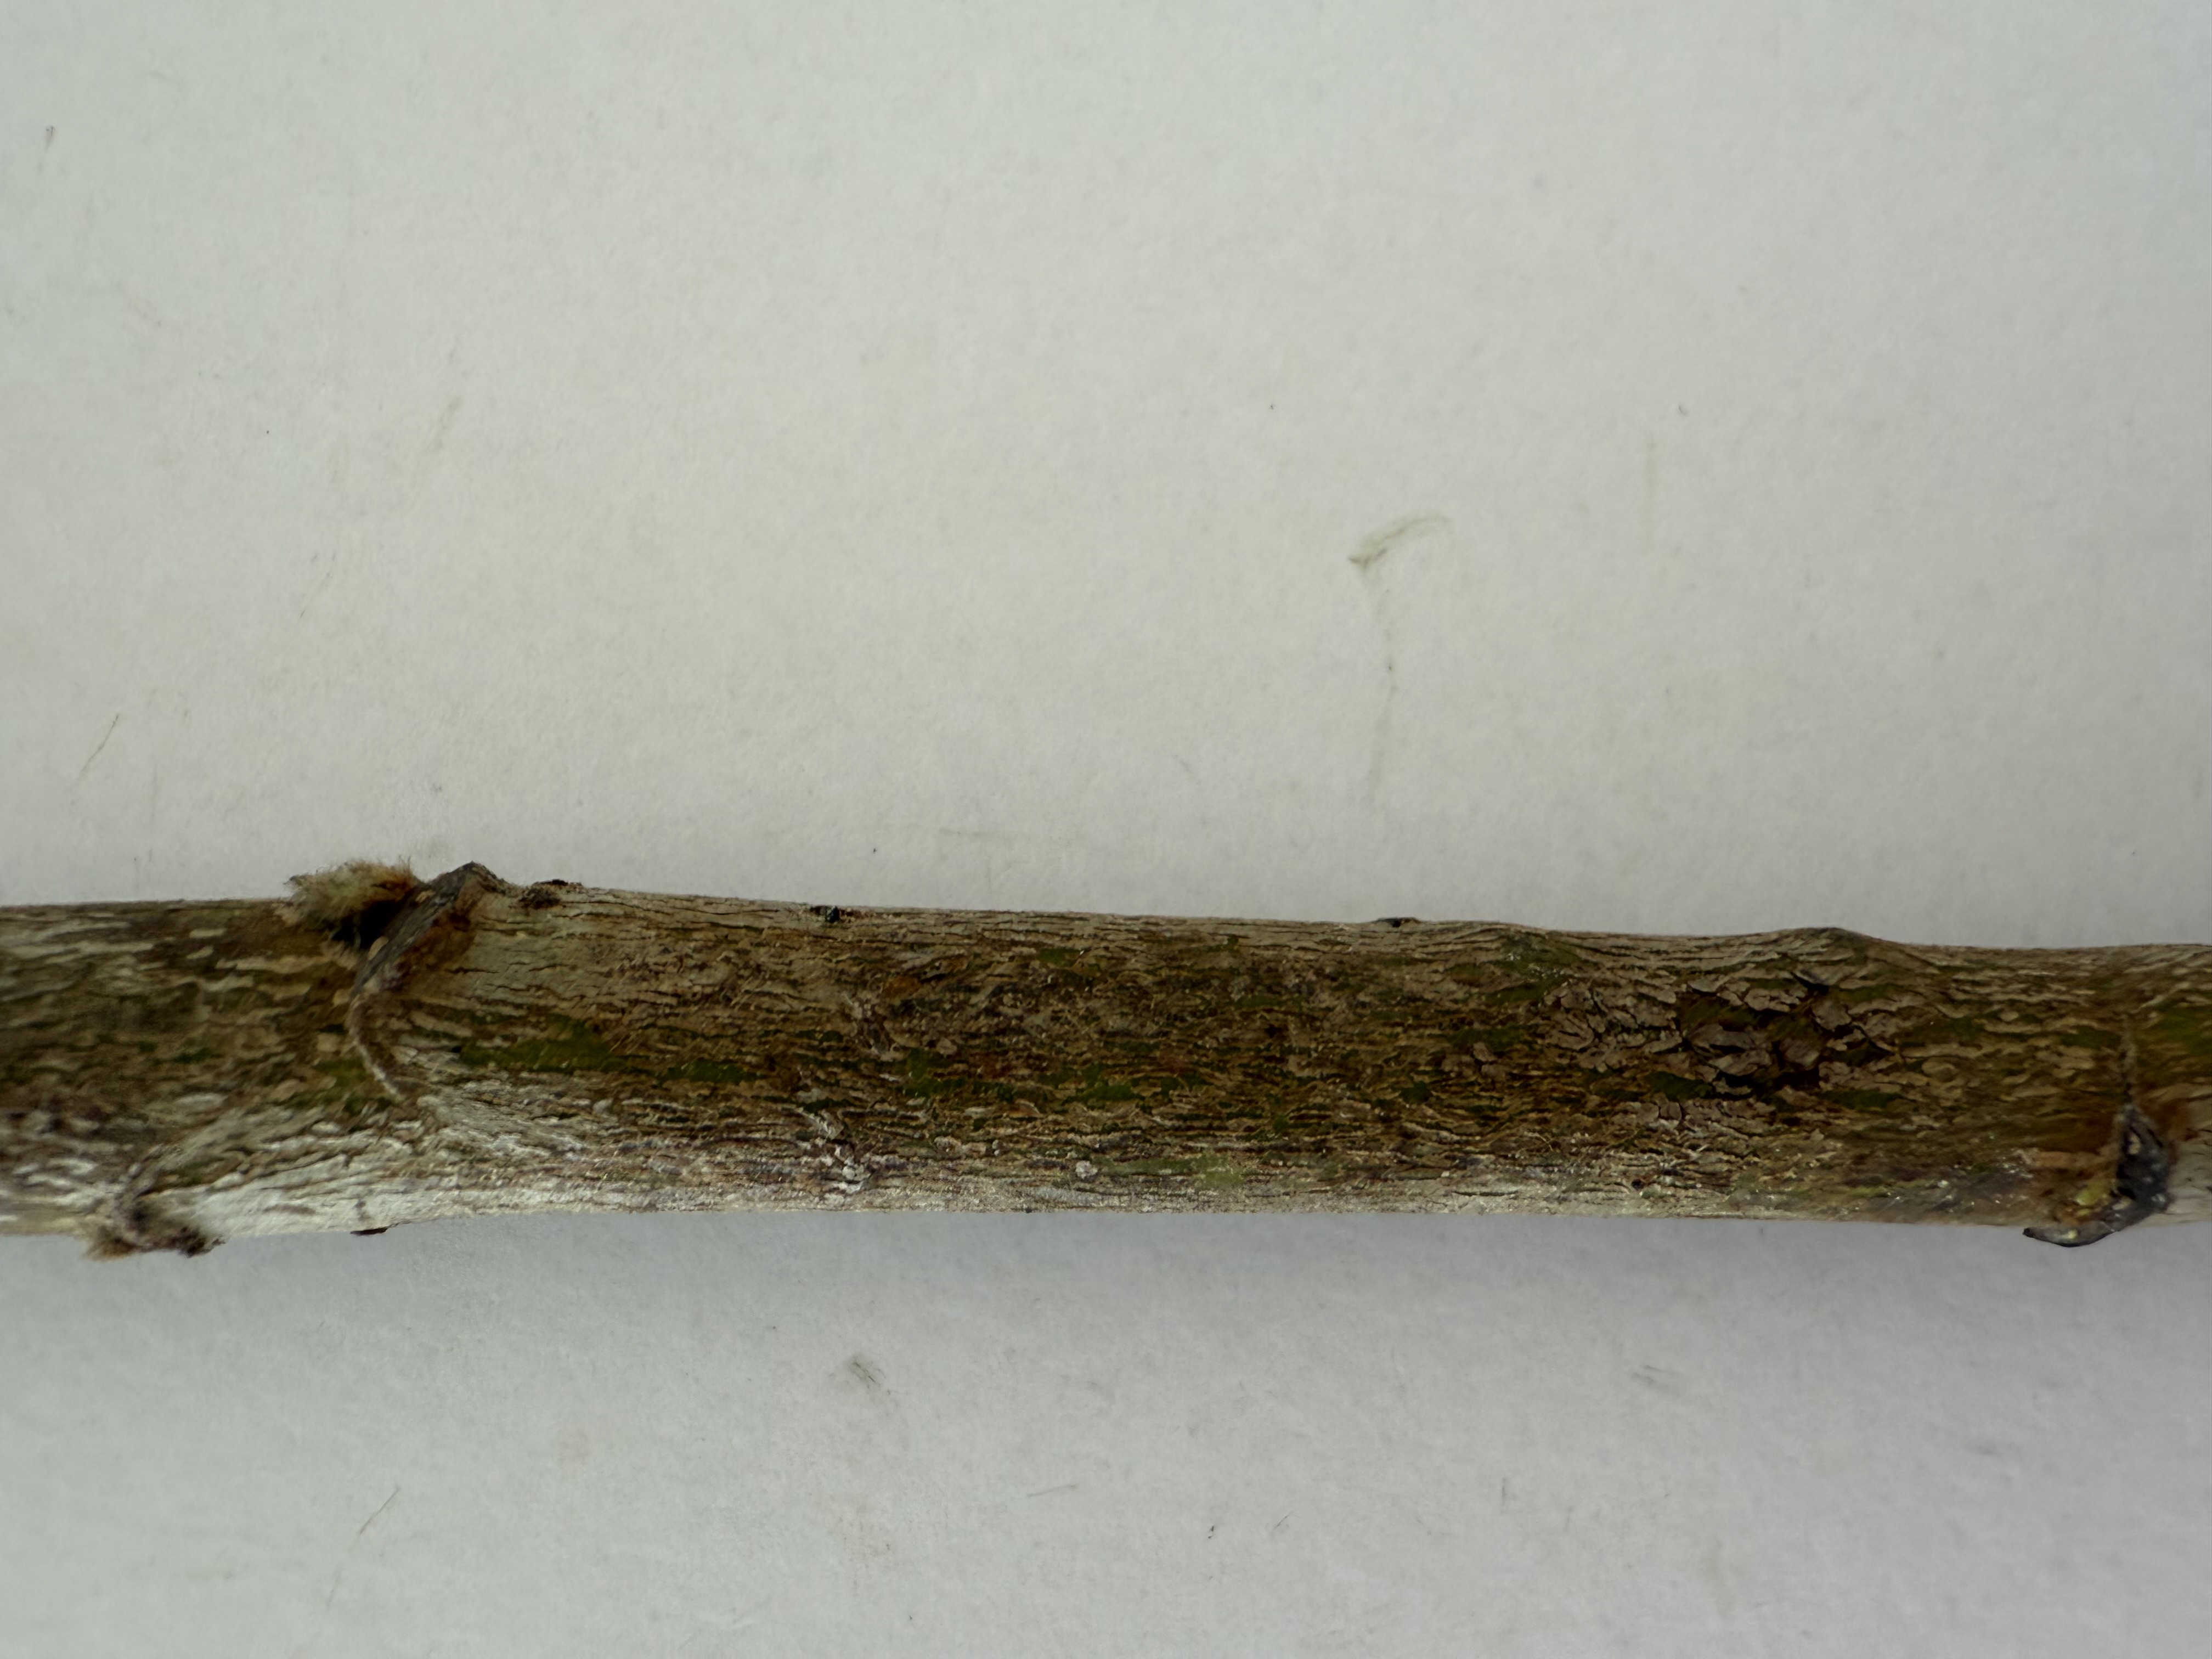
Variety: Loquat